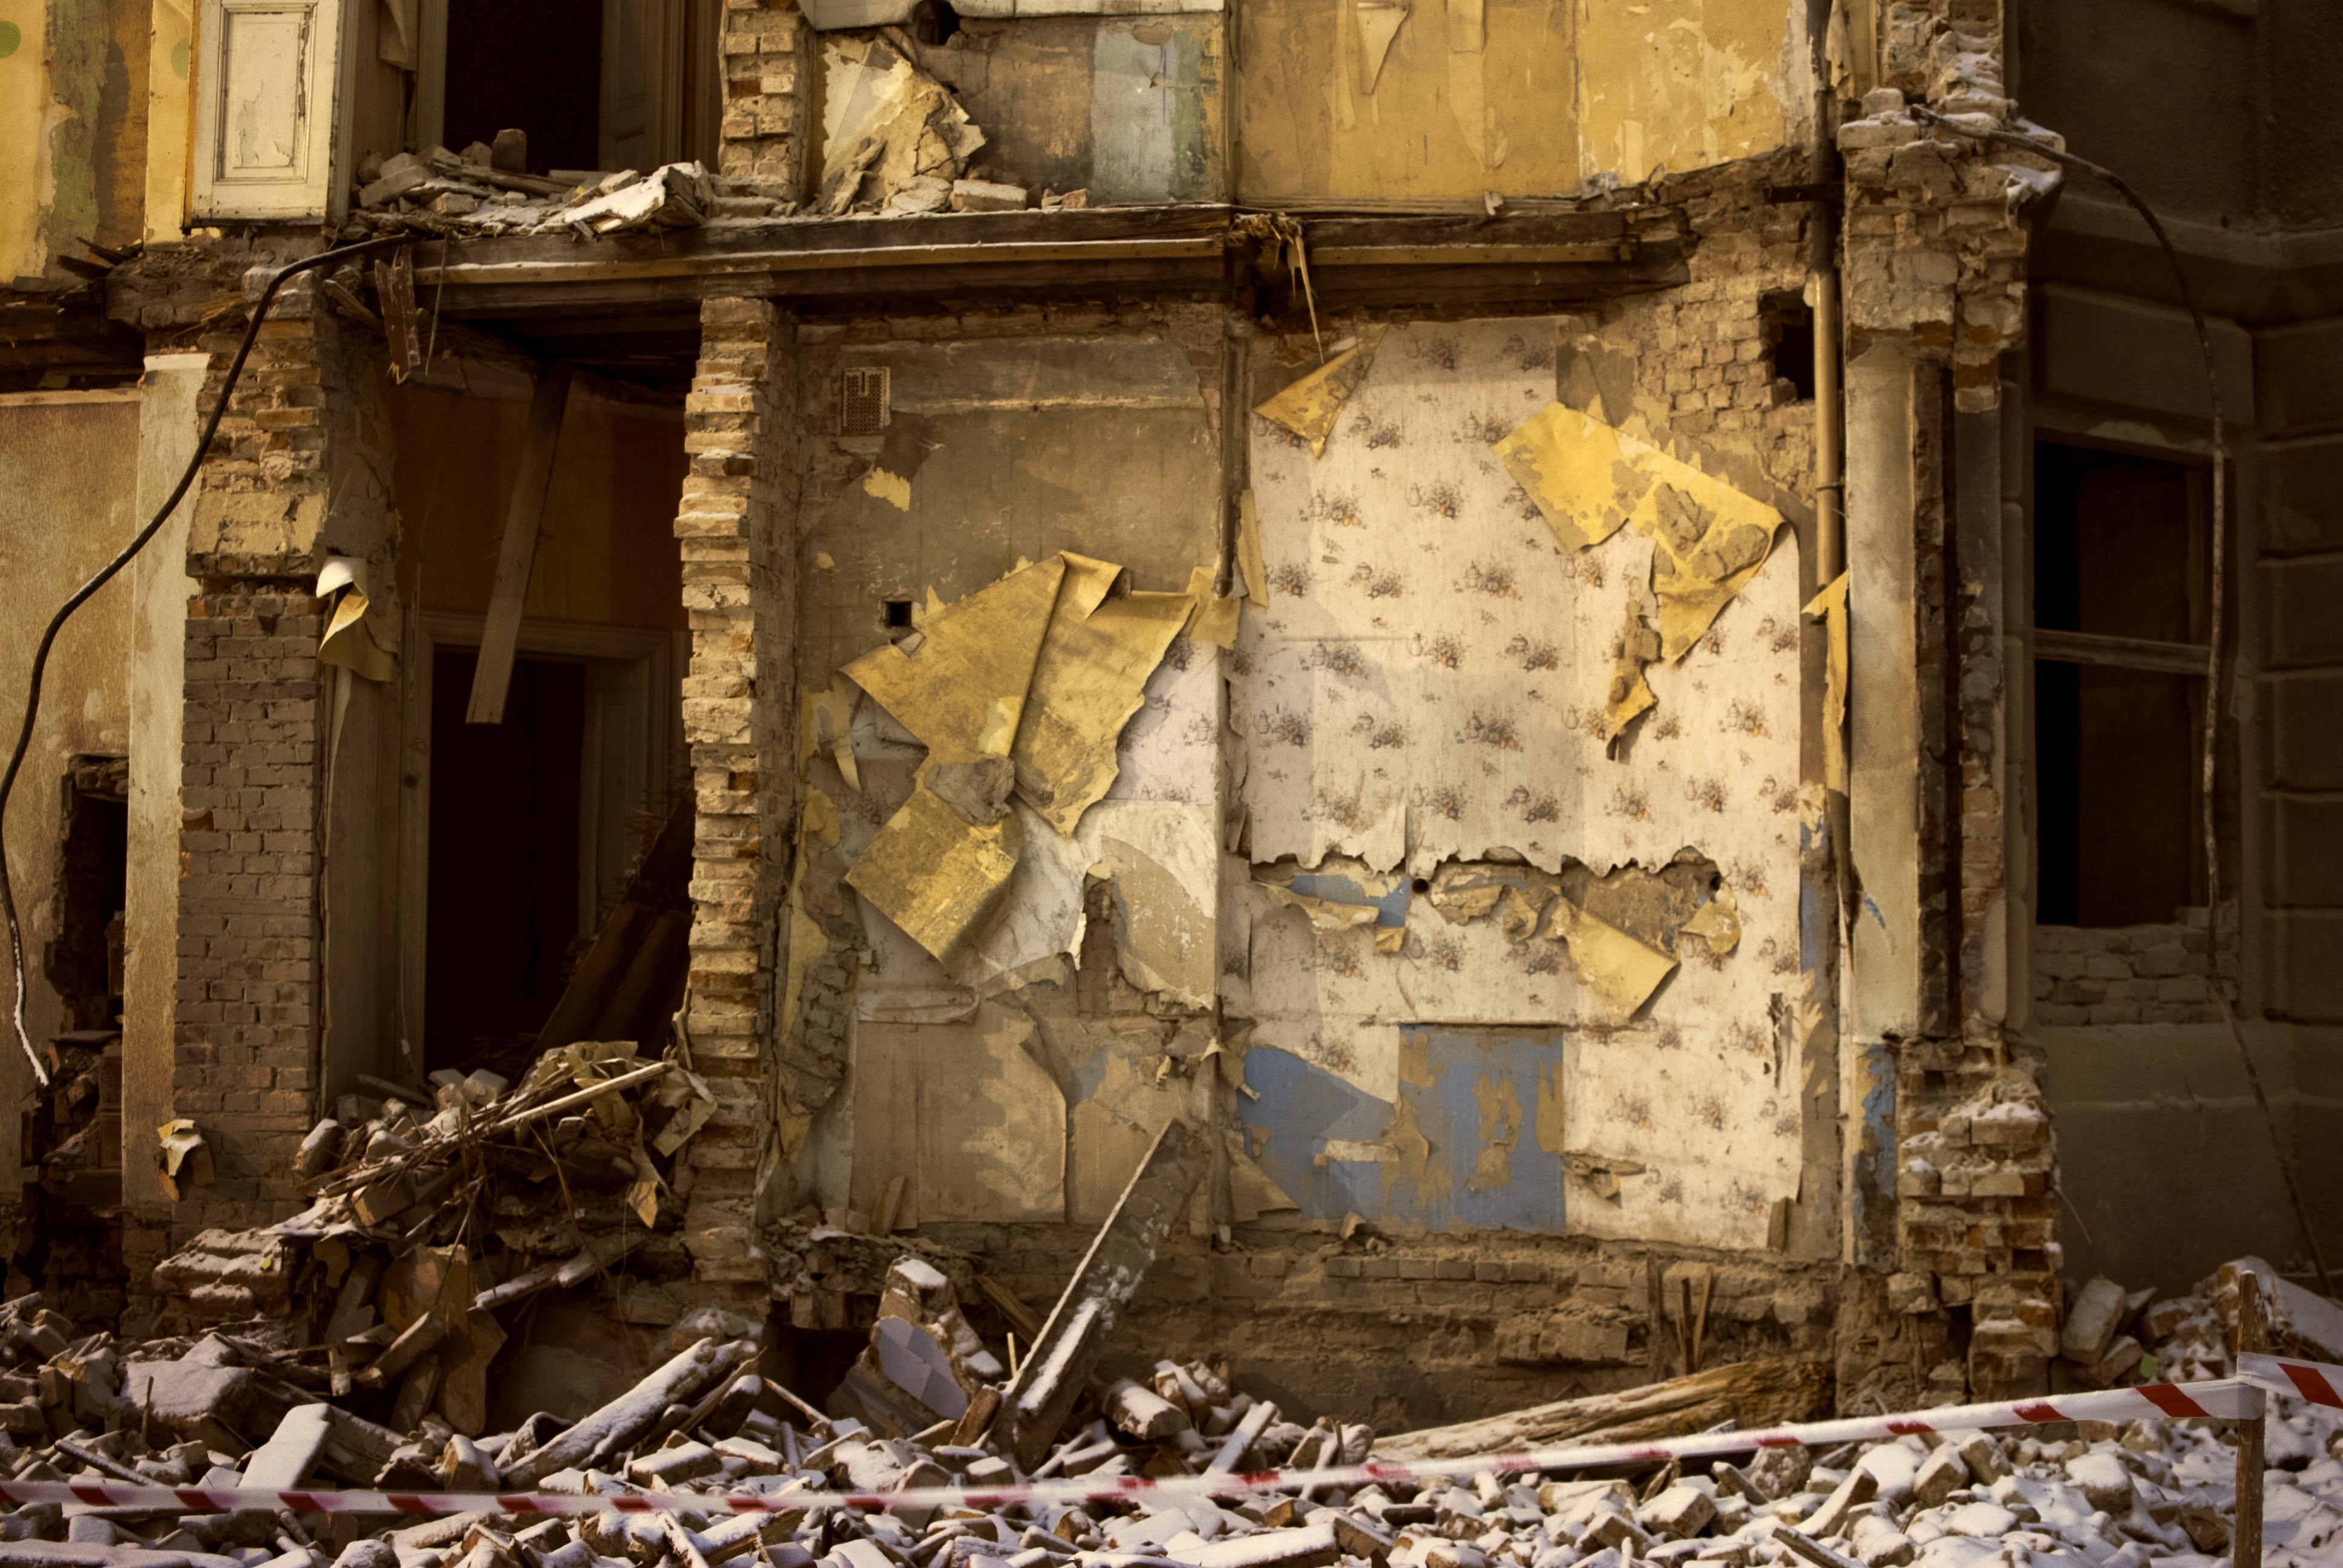
architecture, structure, building, ruin, art, debris, devastation, urban area, ancient history